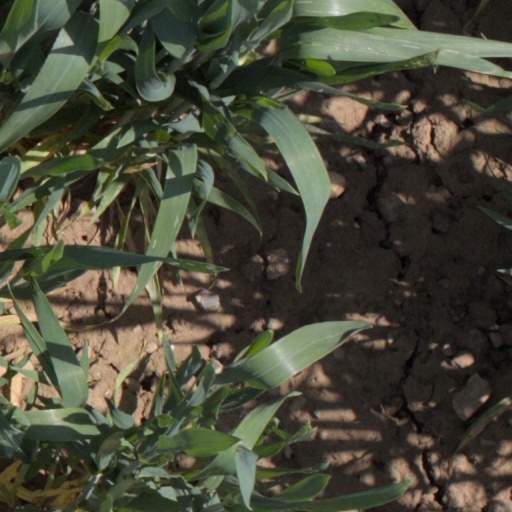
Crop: wheat